Karelian language

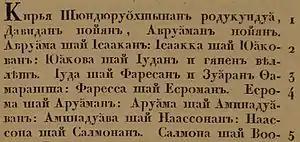
Translation of the Gospel of Matthew into Karelian, 1820

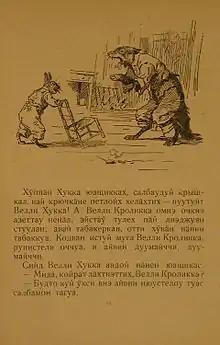
<a href="https%3A//fulr.karelia.ru/cgi-bin/flib/rimus.cgi">"Дядя Римусан Суарнат" (Djadja Rimusan Suarnat)

Karelian is today written using a Latin alphabet consisting of 29 characters. It extends the ISO basic Latin alphabet with the additional letters Č, Š, Ž, Ä, Ö and ' and excludes the letters Q, W and X. This unified alphabet is used to write all Karelian varieties including Tver Karelian. The very few texts that were published in Karelian from medieval times through the 19th century used the Cyrillic alphabet. With the establishment of the Soviet Union, Finnish, written with the Latin alphabet, became official. However, from 1938 to 1940 Karelian written in Cyrillic replaced Finnish as an official language of the Karelian ASSR (see "History" below).